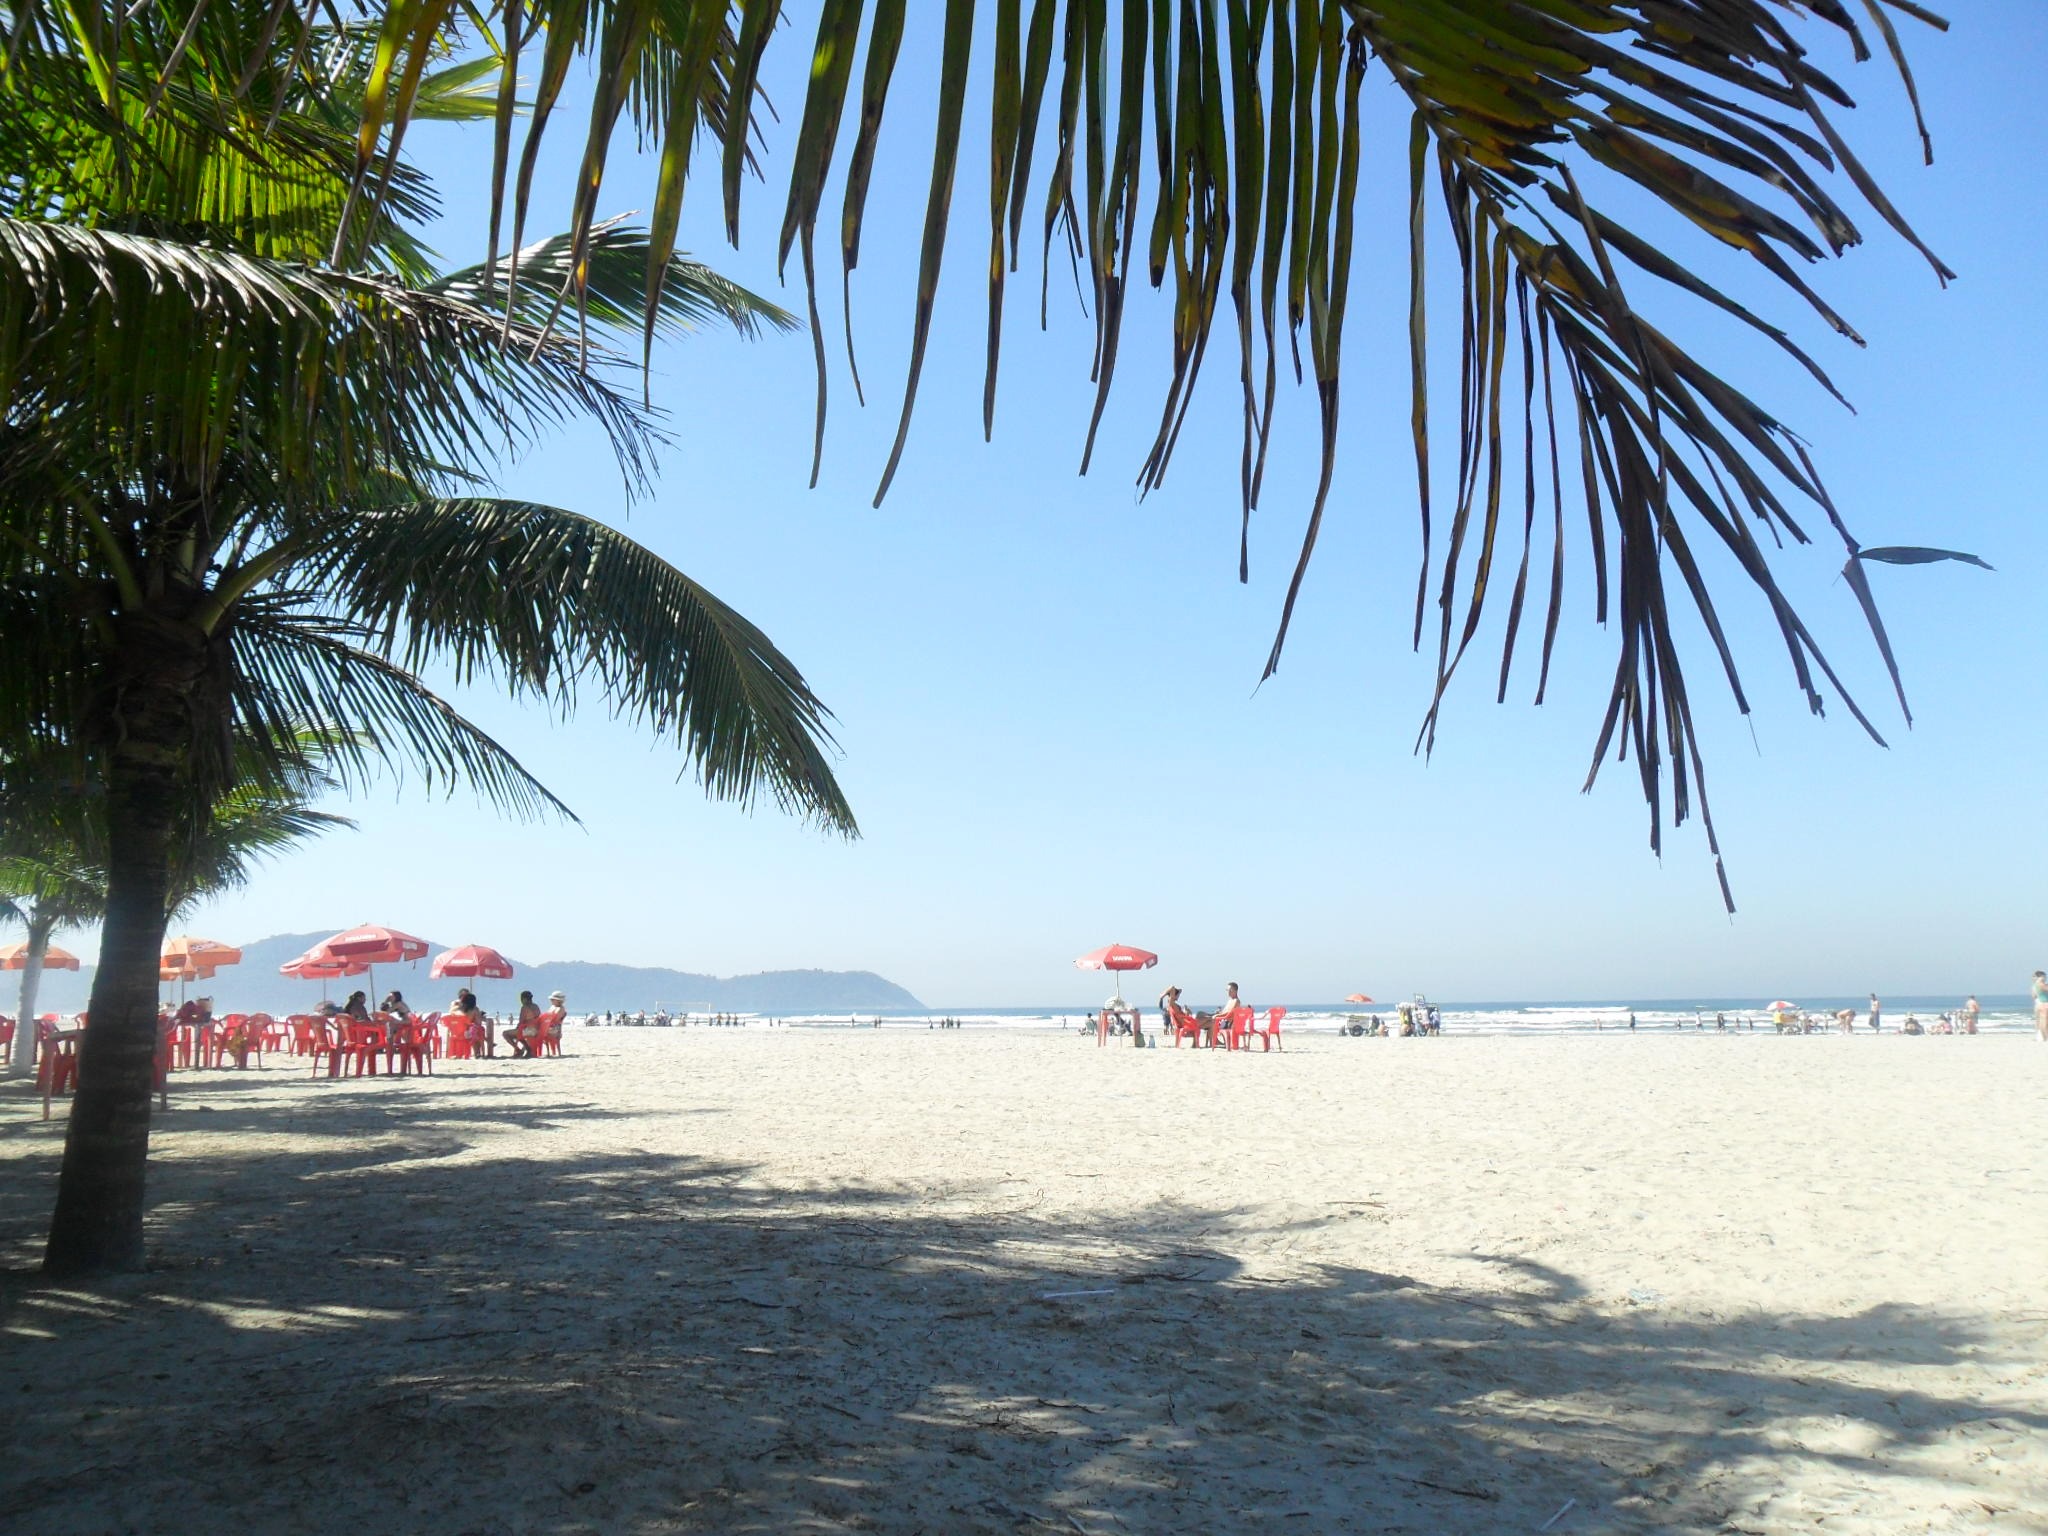
beach, landscape, sea, coast, tree, nature, ocean, shore, vacation, bay, body of water, litoral, tropics, arecales, palm family